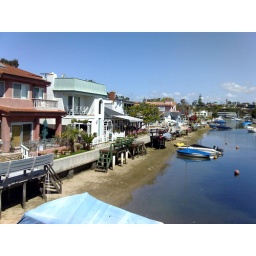
The boat near home as a car. Newport Orange Country, California